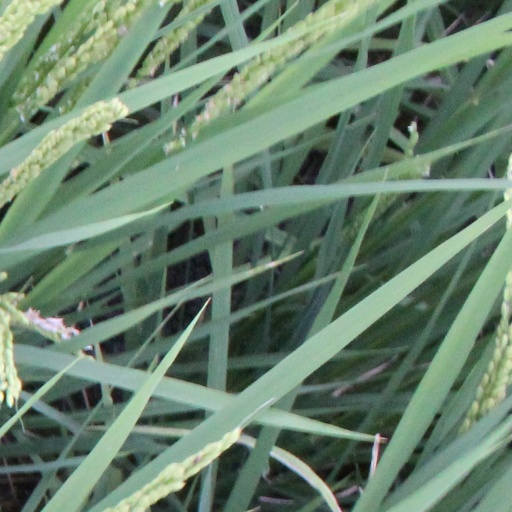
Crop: rice